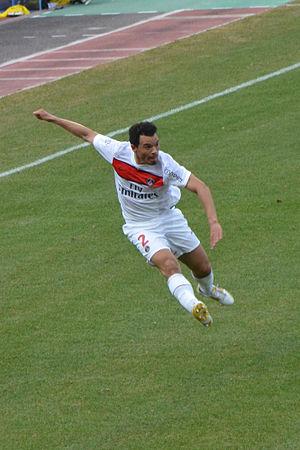
Marcos Ceará, joueur de football, au cours match Dijon FCO - Paris SG, le 11 mars 2012 (Dijon, France).
Marcos Ceará, de son vrai nom Marcos Venâncio de Albuquerque, est un ancien footballeur brésilien né le 16 juin 1980 à Crato. Il est désormais reconverti comme agent de joueurs.